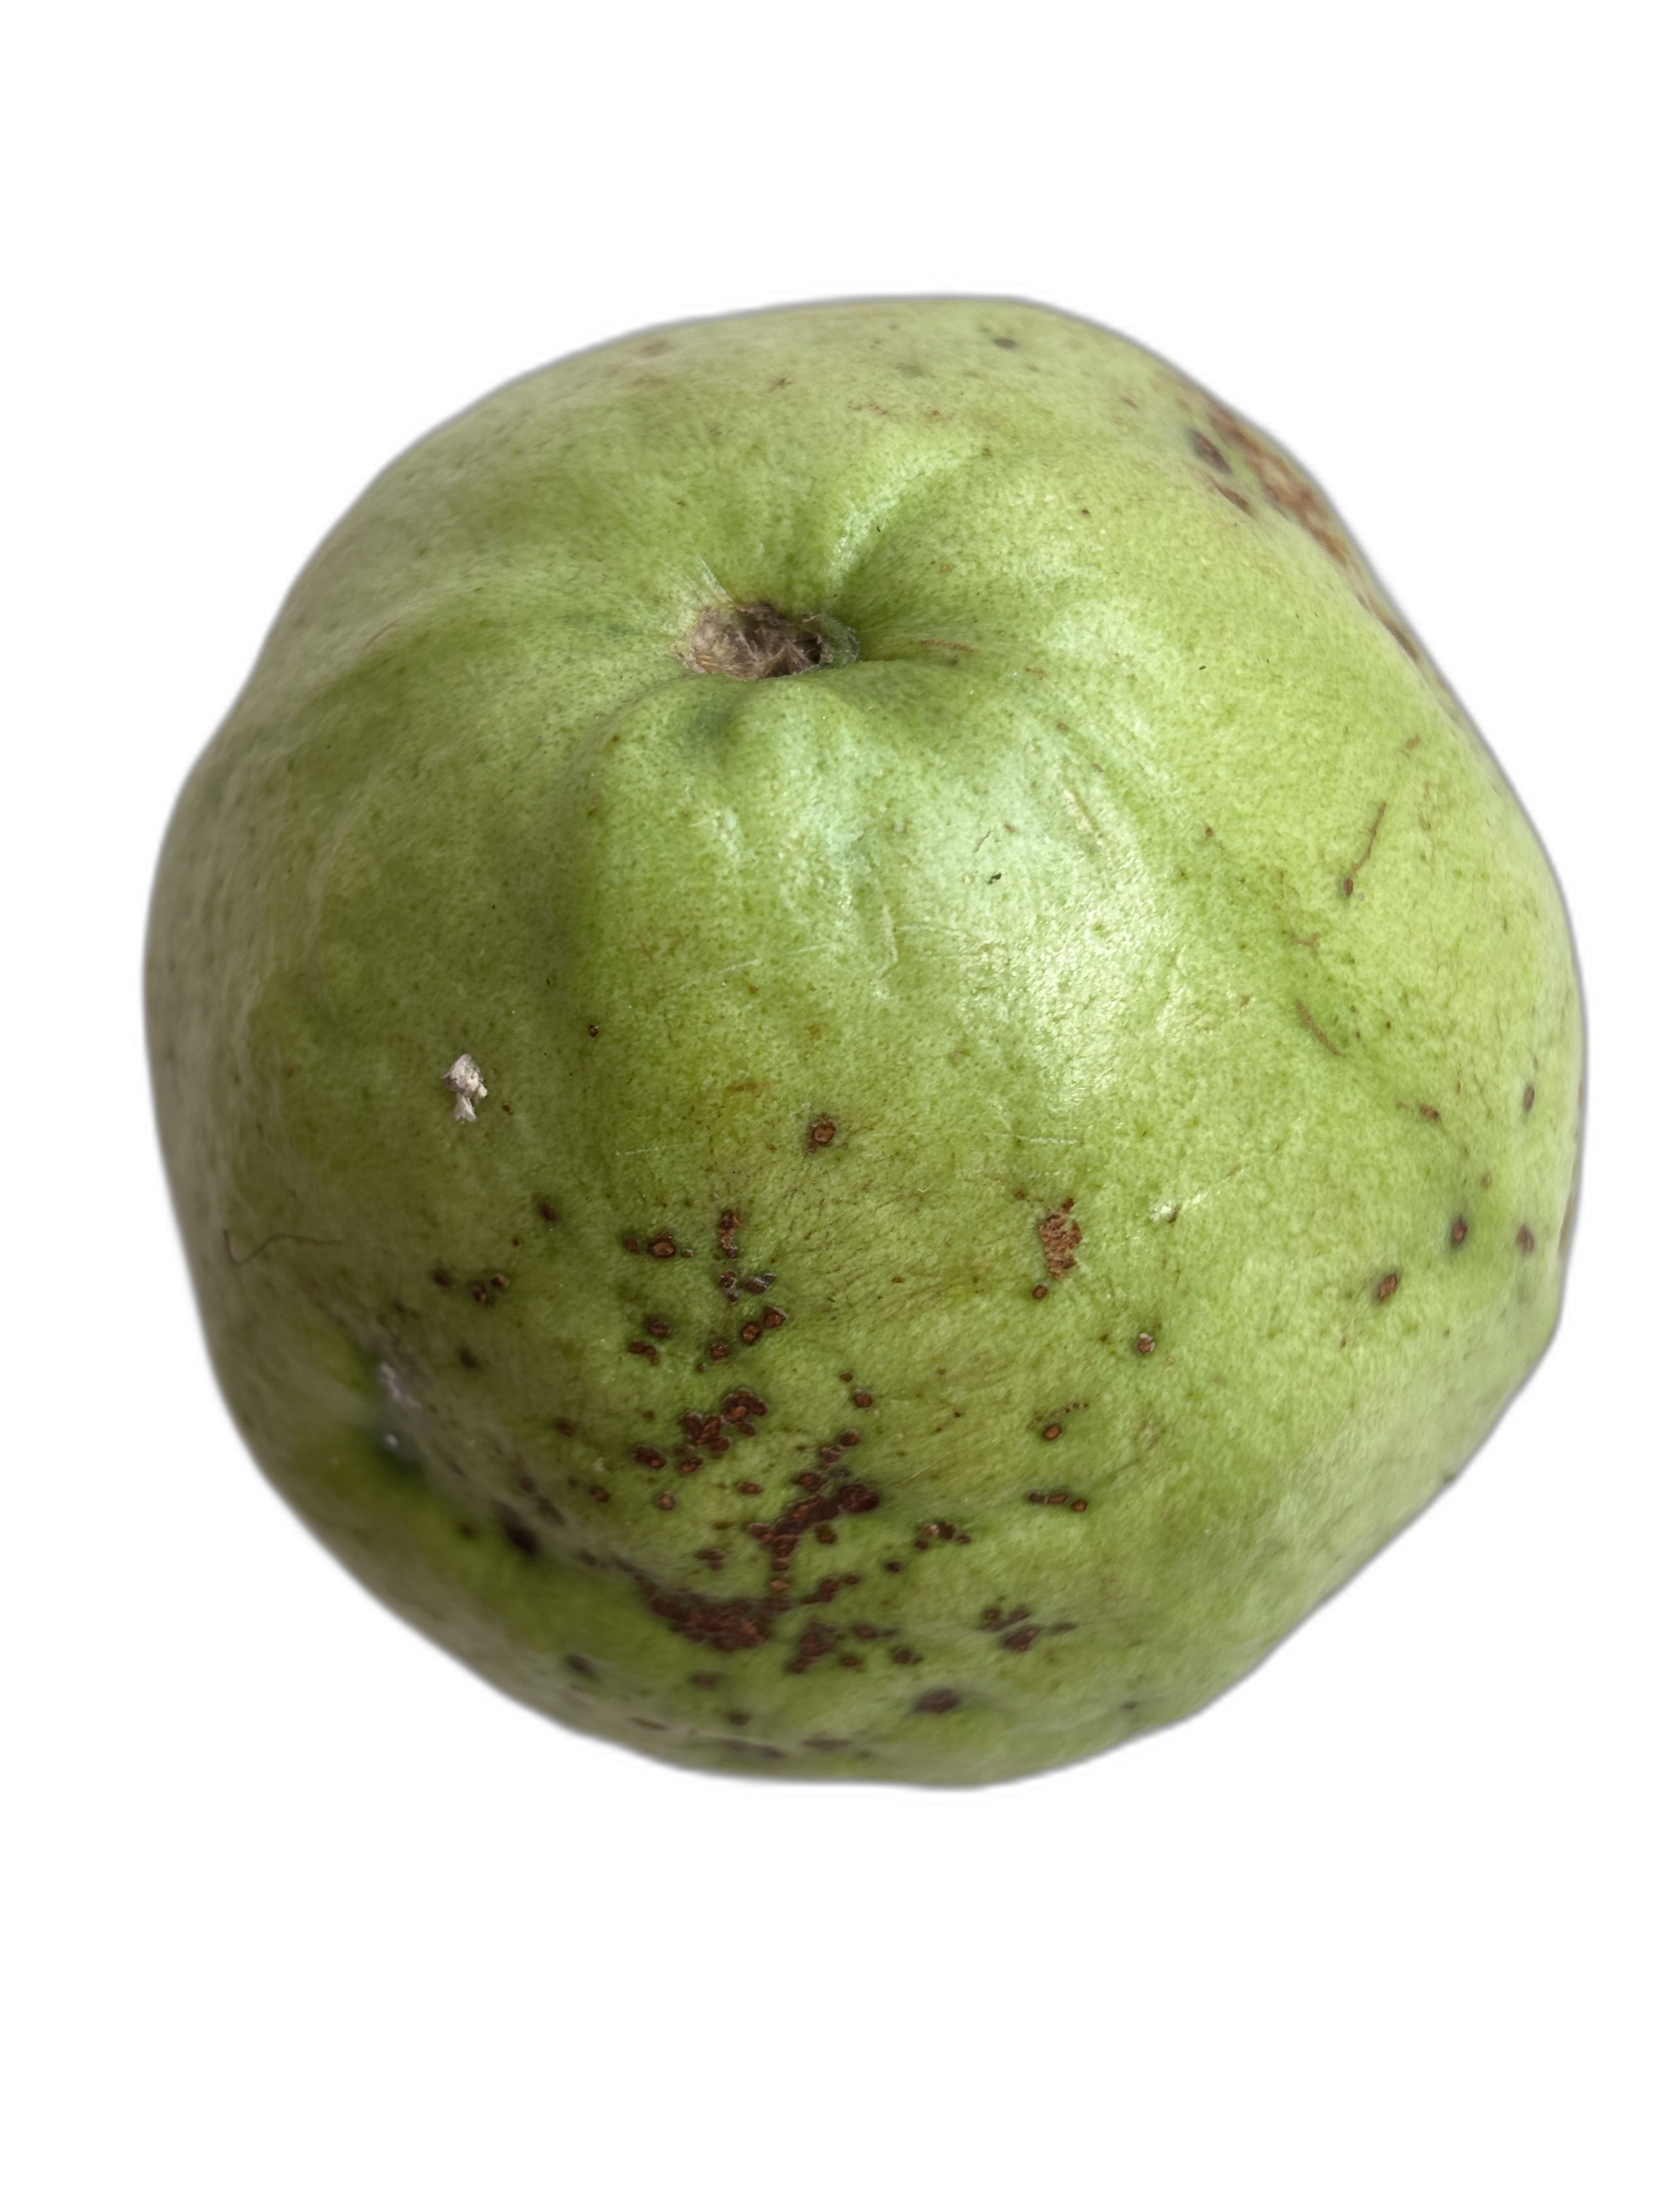
Plant part: fruit
Disease: Anthracnose